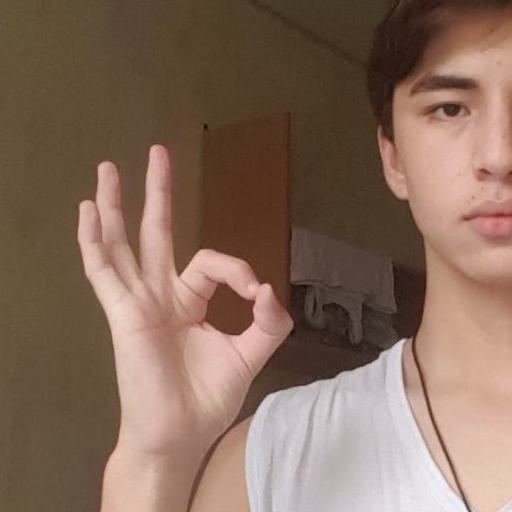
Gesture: ok